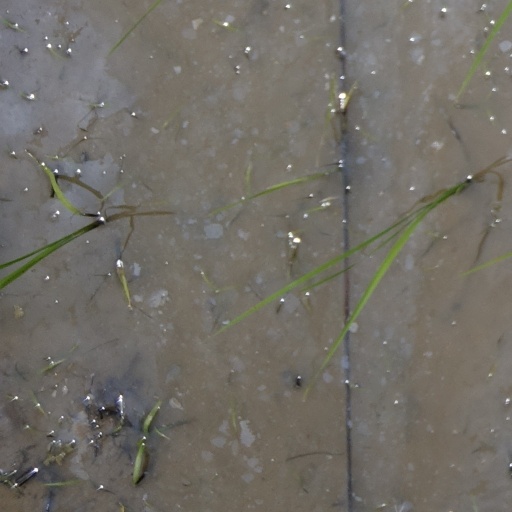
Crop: rice